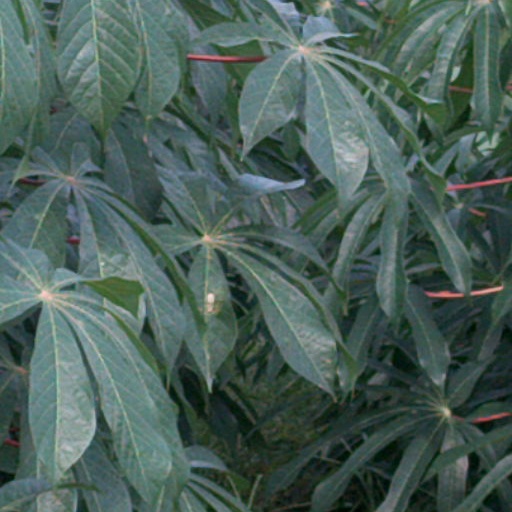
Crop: cassava